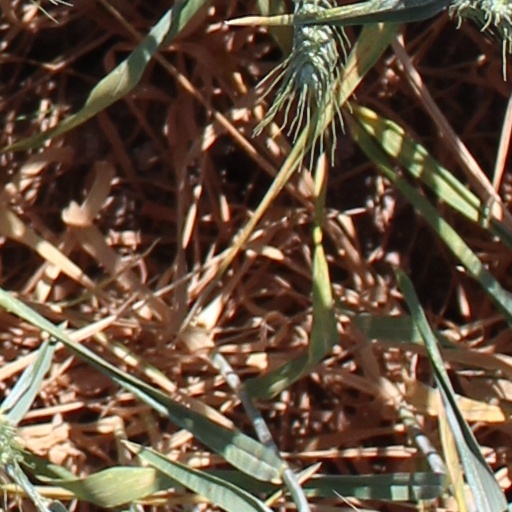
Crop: wheat